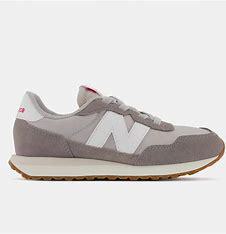
Brand: New
Model: Balance 237